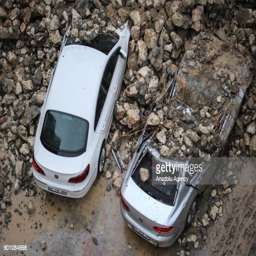
damaged cars are seen following the collapse of a retaining wall due to heavy rain in province